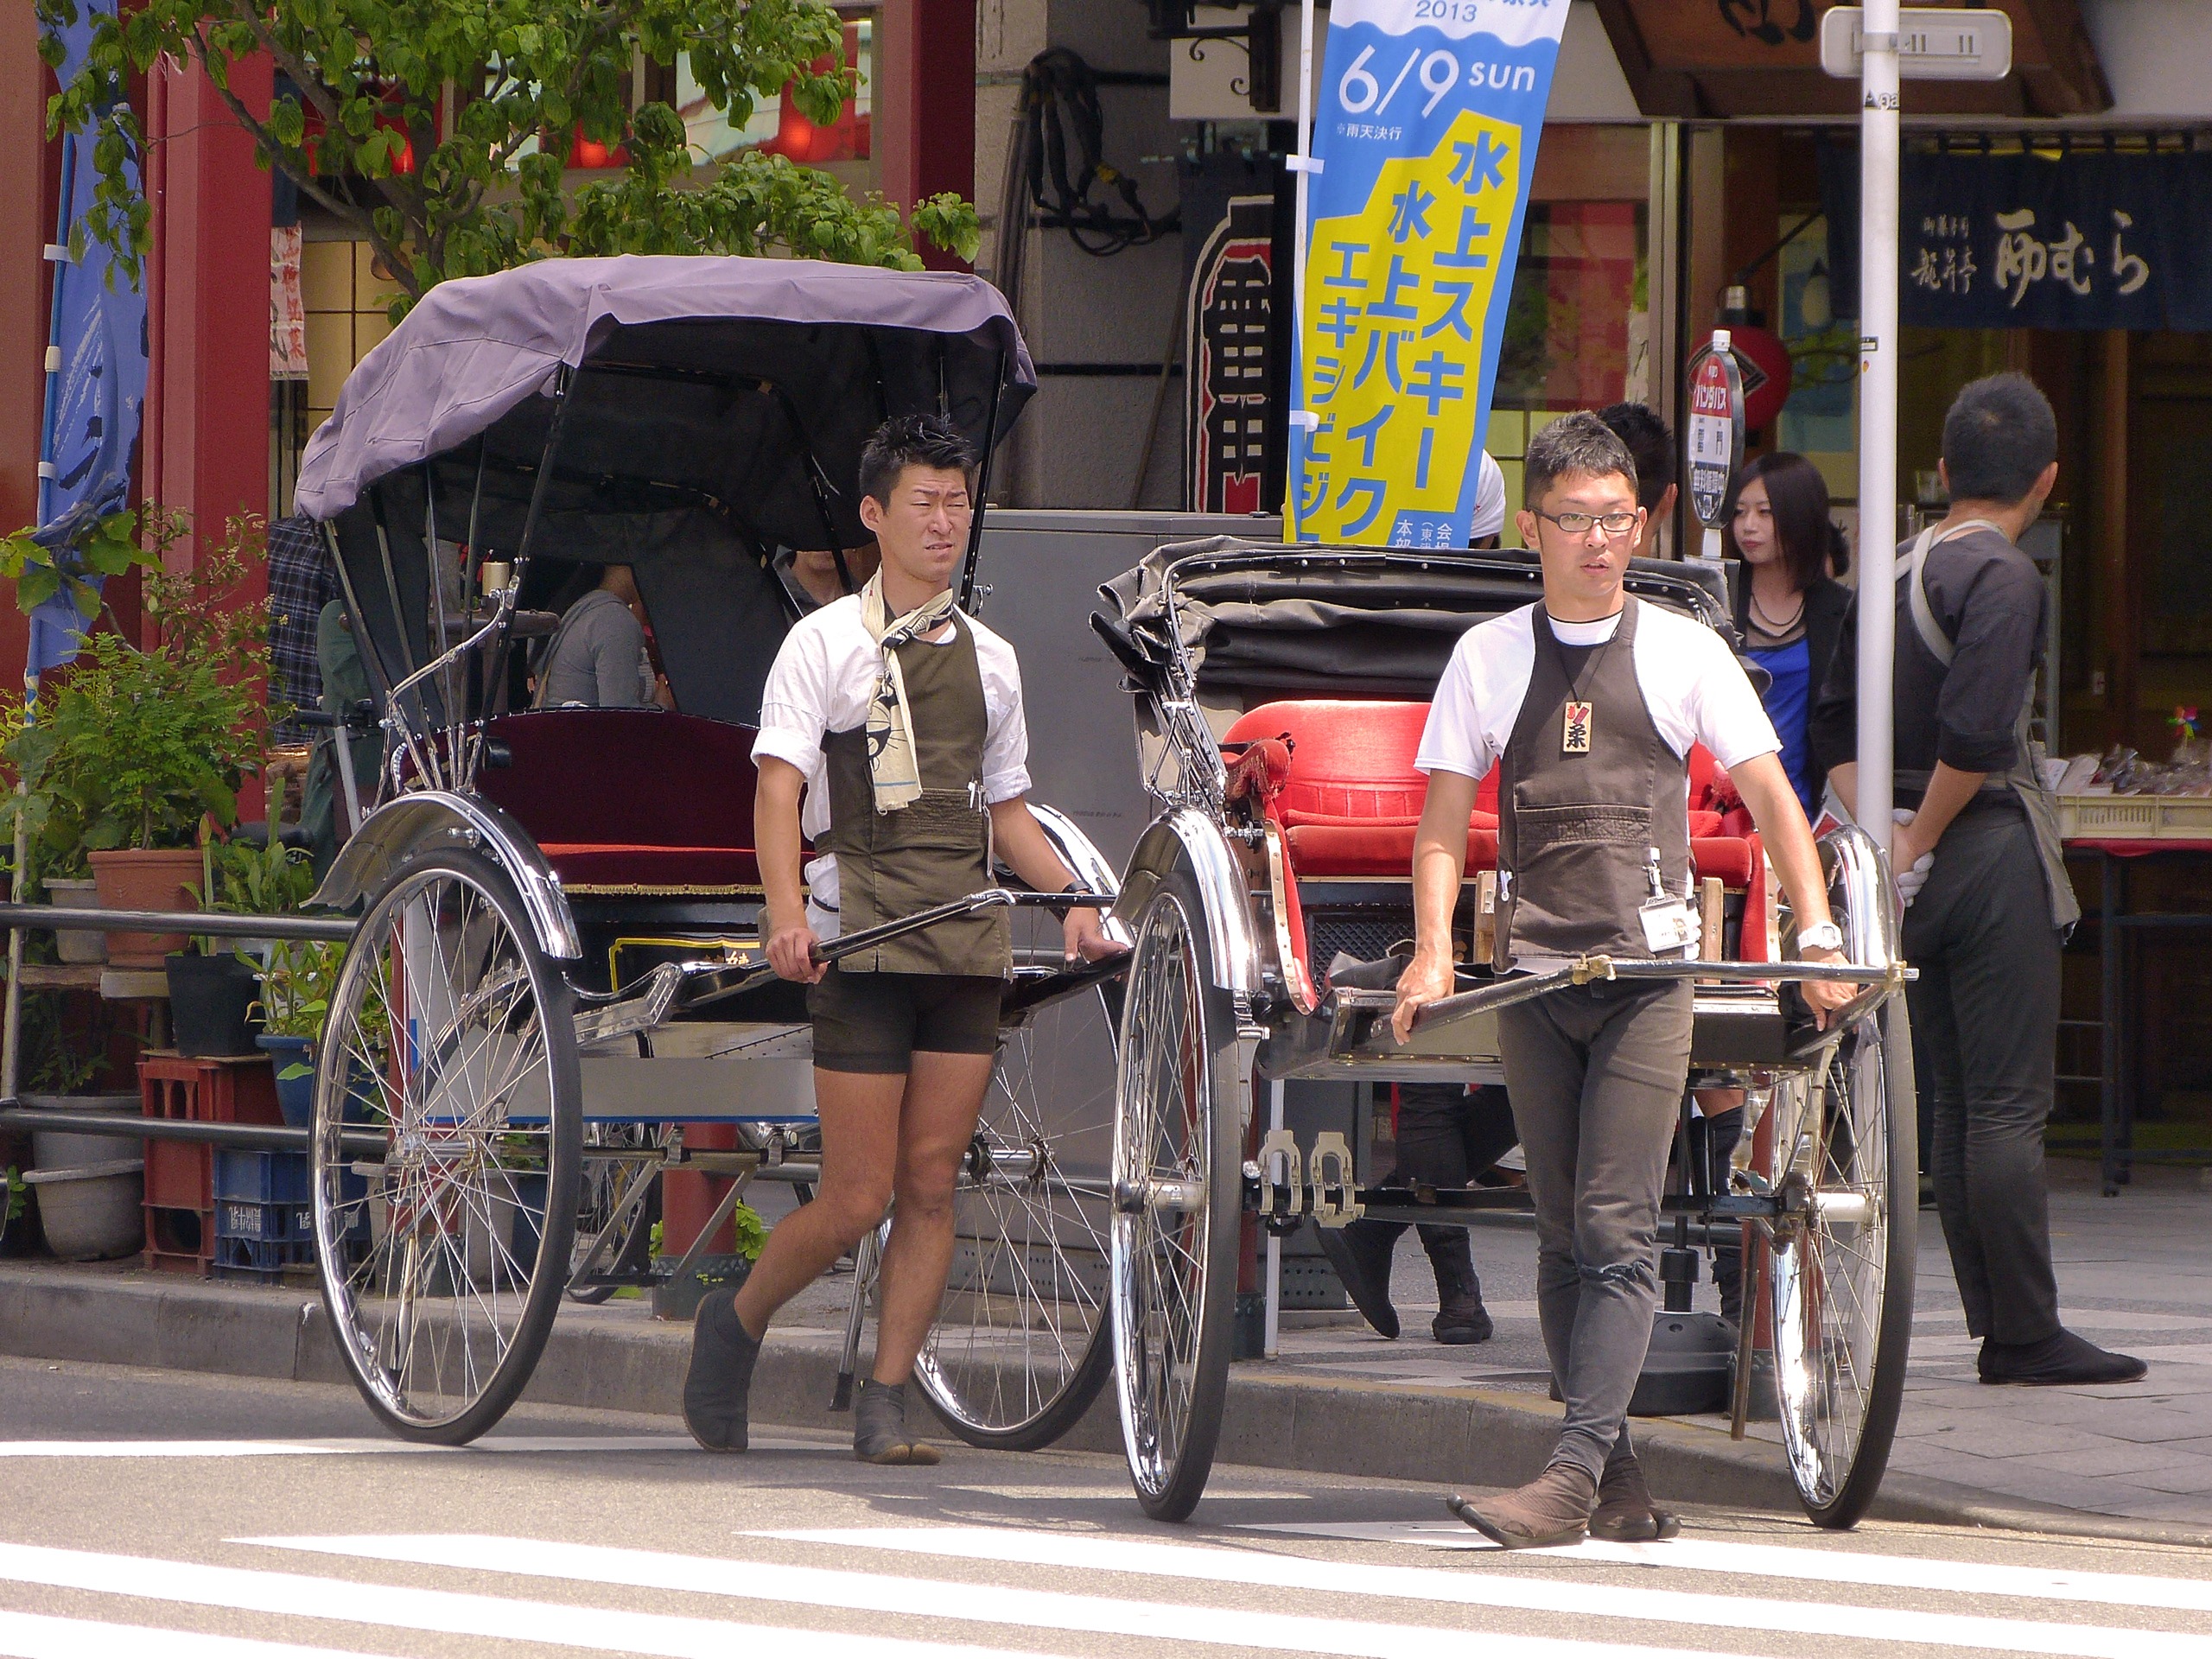
road, cart, town, bicycle, transportation, transport, vehicle, tourism, japan, carry, men, tokyo, wheels, carriage, pulling, rickshaw, tyres, asakusa, horse and buggy, jinrikisha